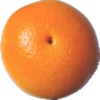
Label: Grapefruit Pink 1